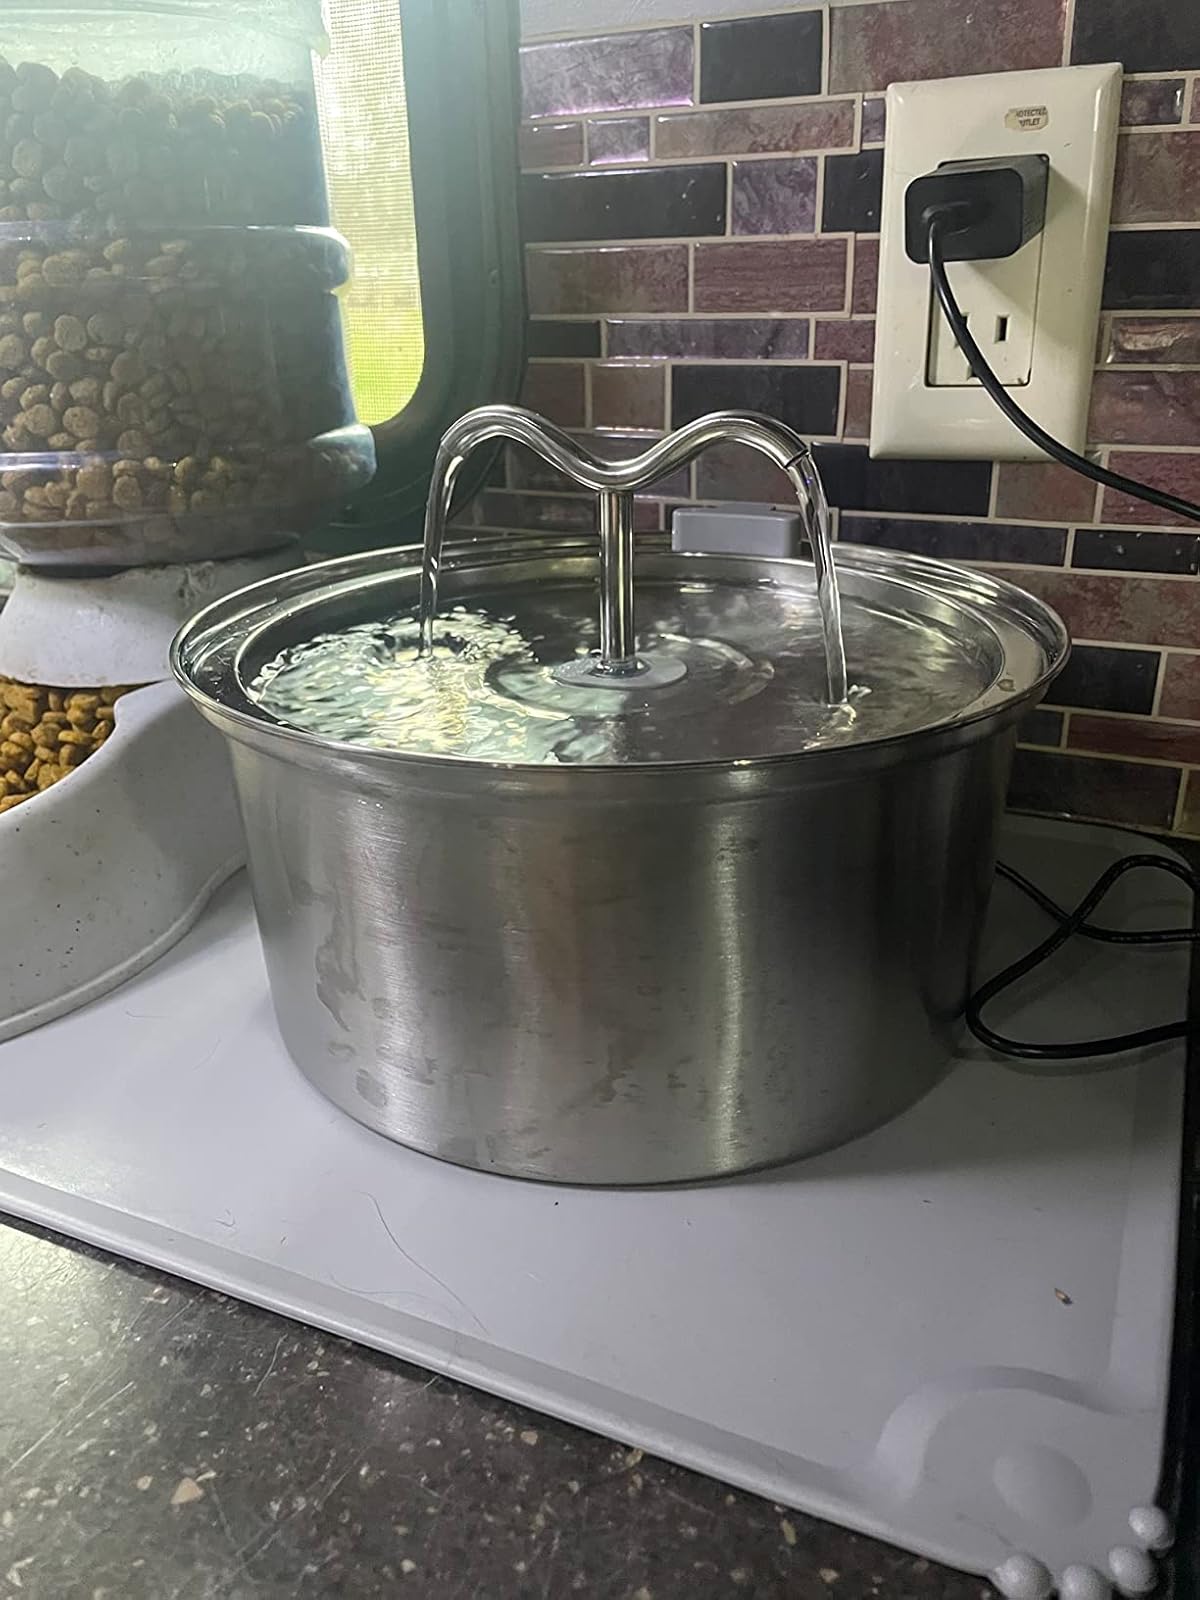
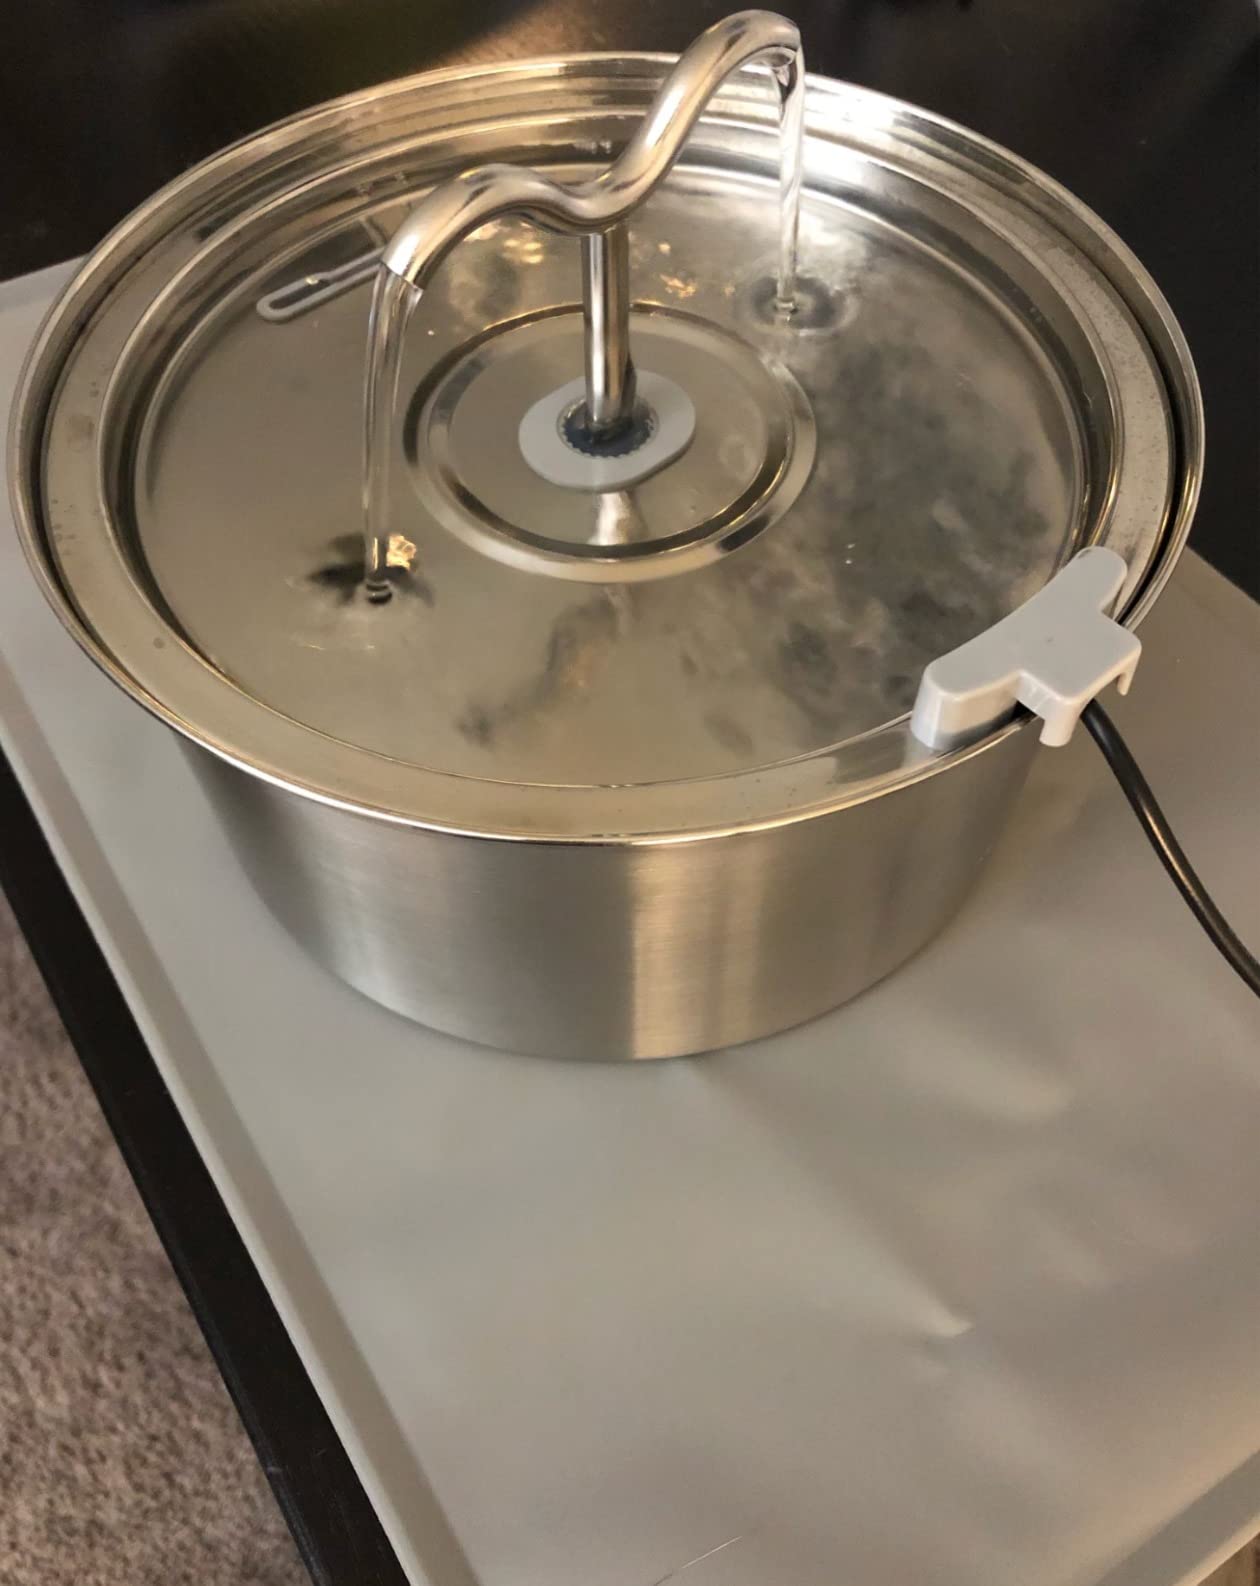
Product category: items_bowl
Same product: yes